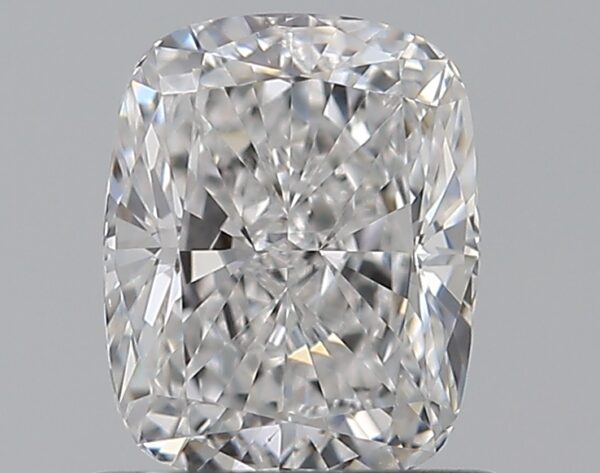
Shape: cushion
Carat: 0.8
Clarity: VS1
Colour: D
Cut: EX
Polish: EX
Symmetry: EX
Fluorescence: F
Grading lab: GIA
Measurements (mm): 6.04 x 4.81 x 3.26